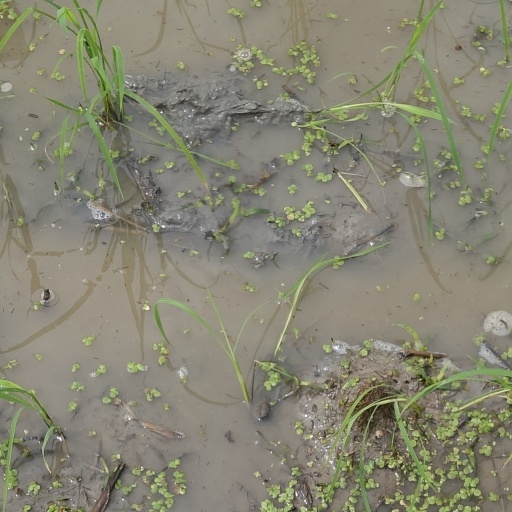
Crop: rice